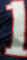
Number: 1